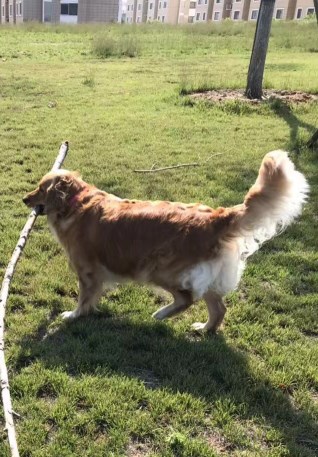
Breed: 5355-n000126-golden_retriever